FIS Nordic World Ski Championships 1982

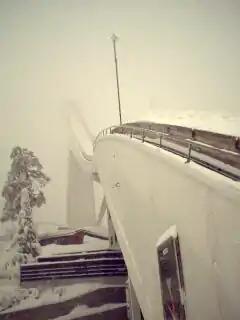
2004 picture of the ski jump used for the 1982 championships.

The FIS Nordic World Ski Championships 1982 took place on 19–28 February 1982 in Oslo, Norway at the Holmenkollen ski arena. This was Oslo's record-tying fourth time hosting the event after previously doing so in 1930, the 1952 Winter Olympics, and 1966. The Nordic combined 3 × 10 km team event and the ski jumping team large hill events were added to these championships. It was also the year in which cross country competitions had the freestyle (or skating) technique debuted and that electronic timing returned to scoring the results in tenths of a second after Sweden's Thomas Wassberg edged out Finland's Juha Mieto by 0.01 seconds in the men's 15 km event at the 1980 Winter Olympics in Lake Placid. The timing of the event in tenths of a second has continued as of 2011 in all Nordic skiing events.